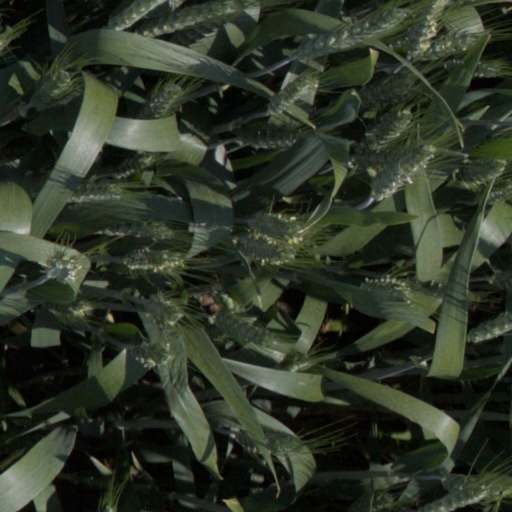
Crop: wheat